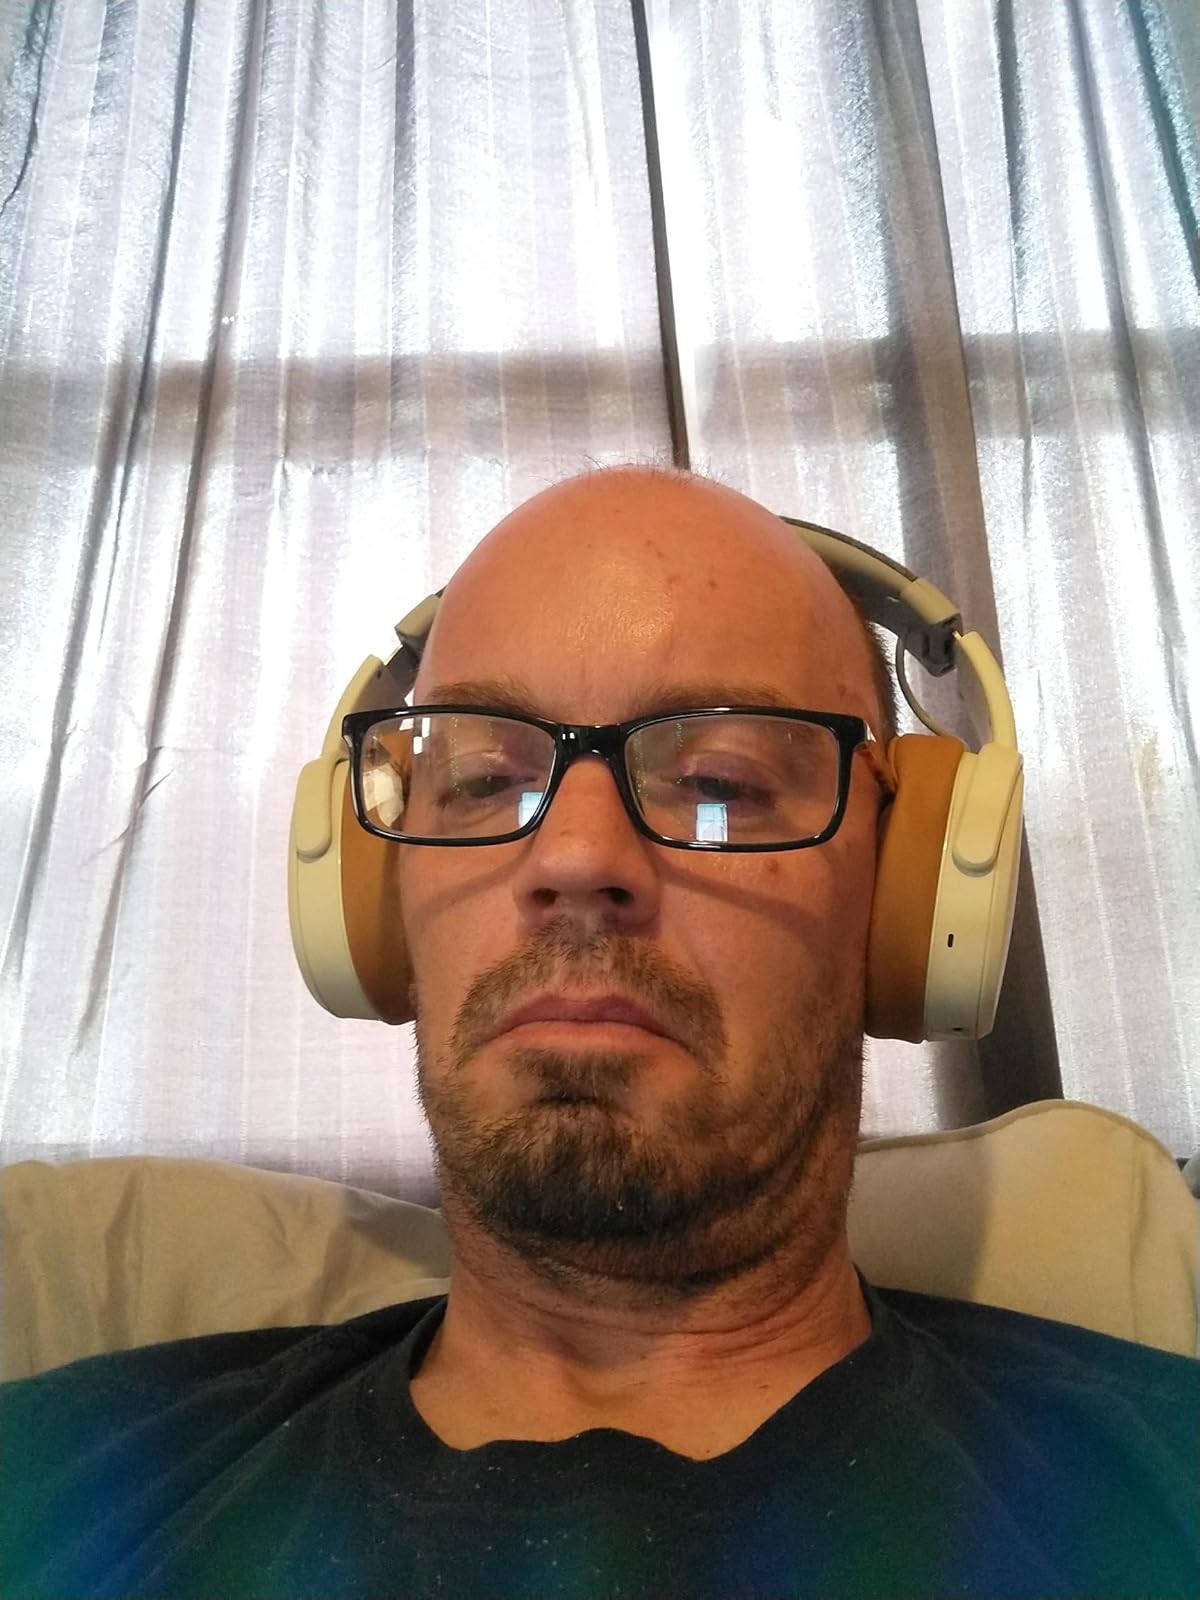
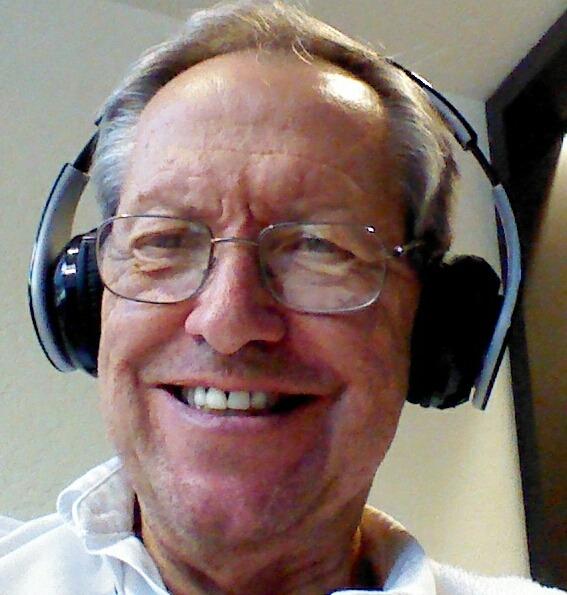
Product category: headphones
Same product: no